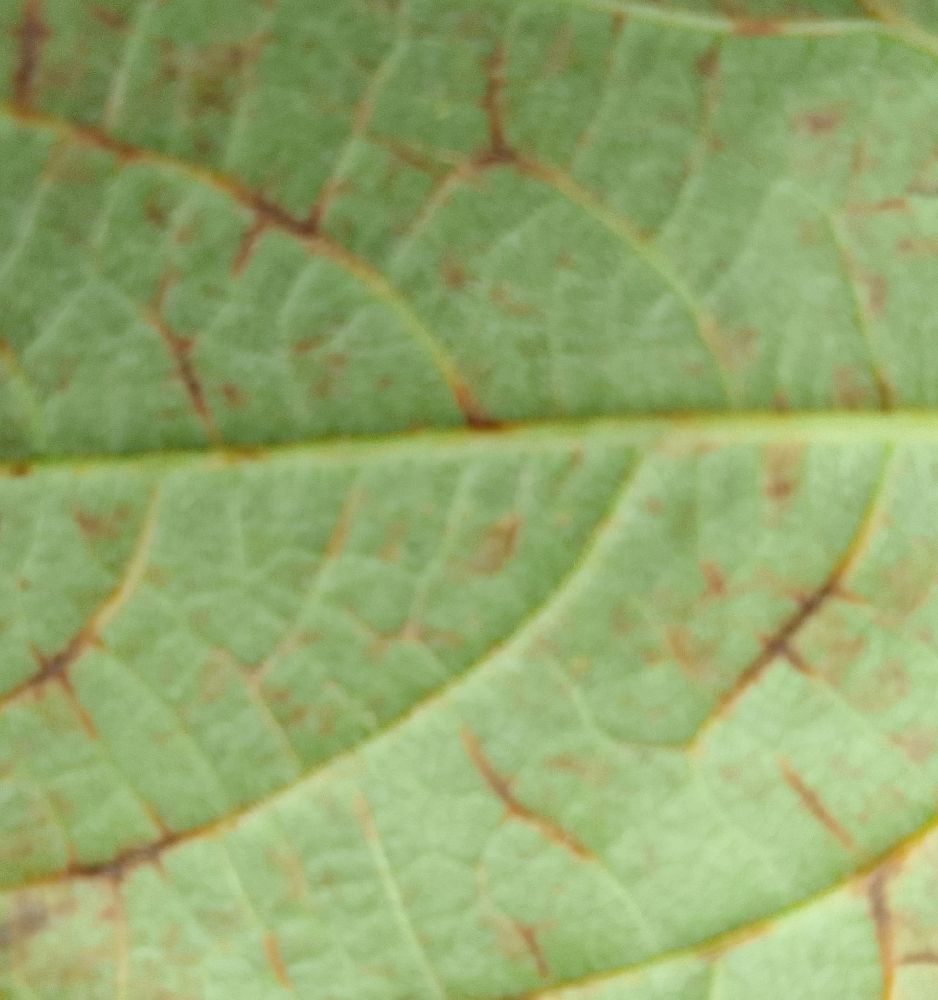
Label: anthracnose